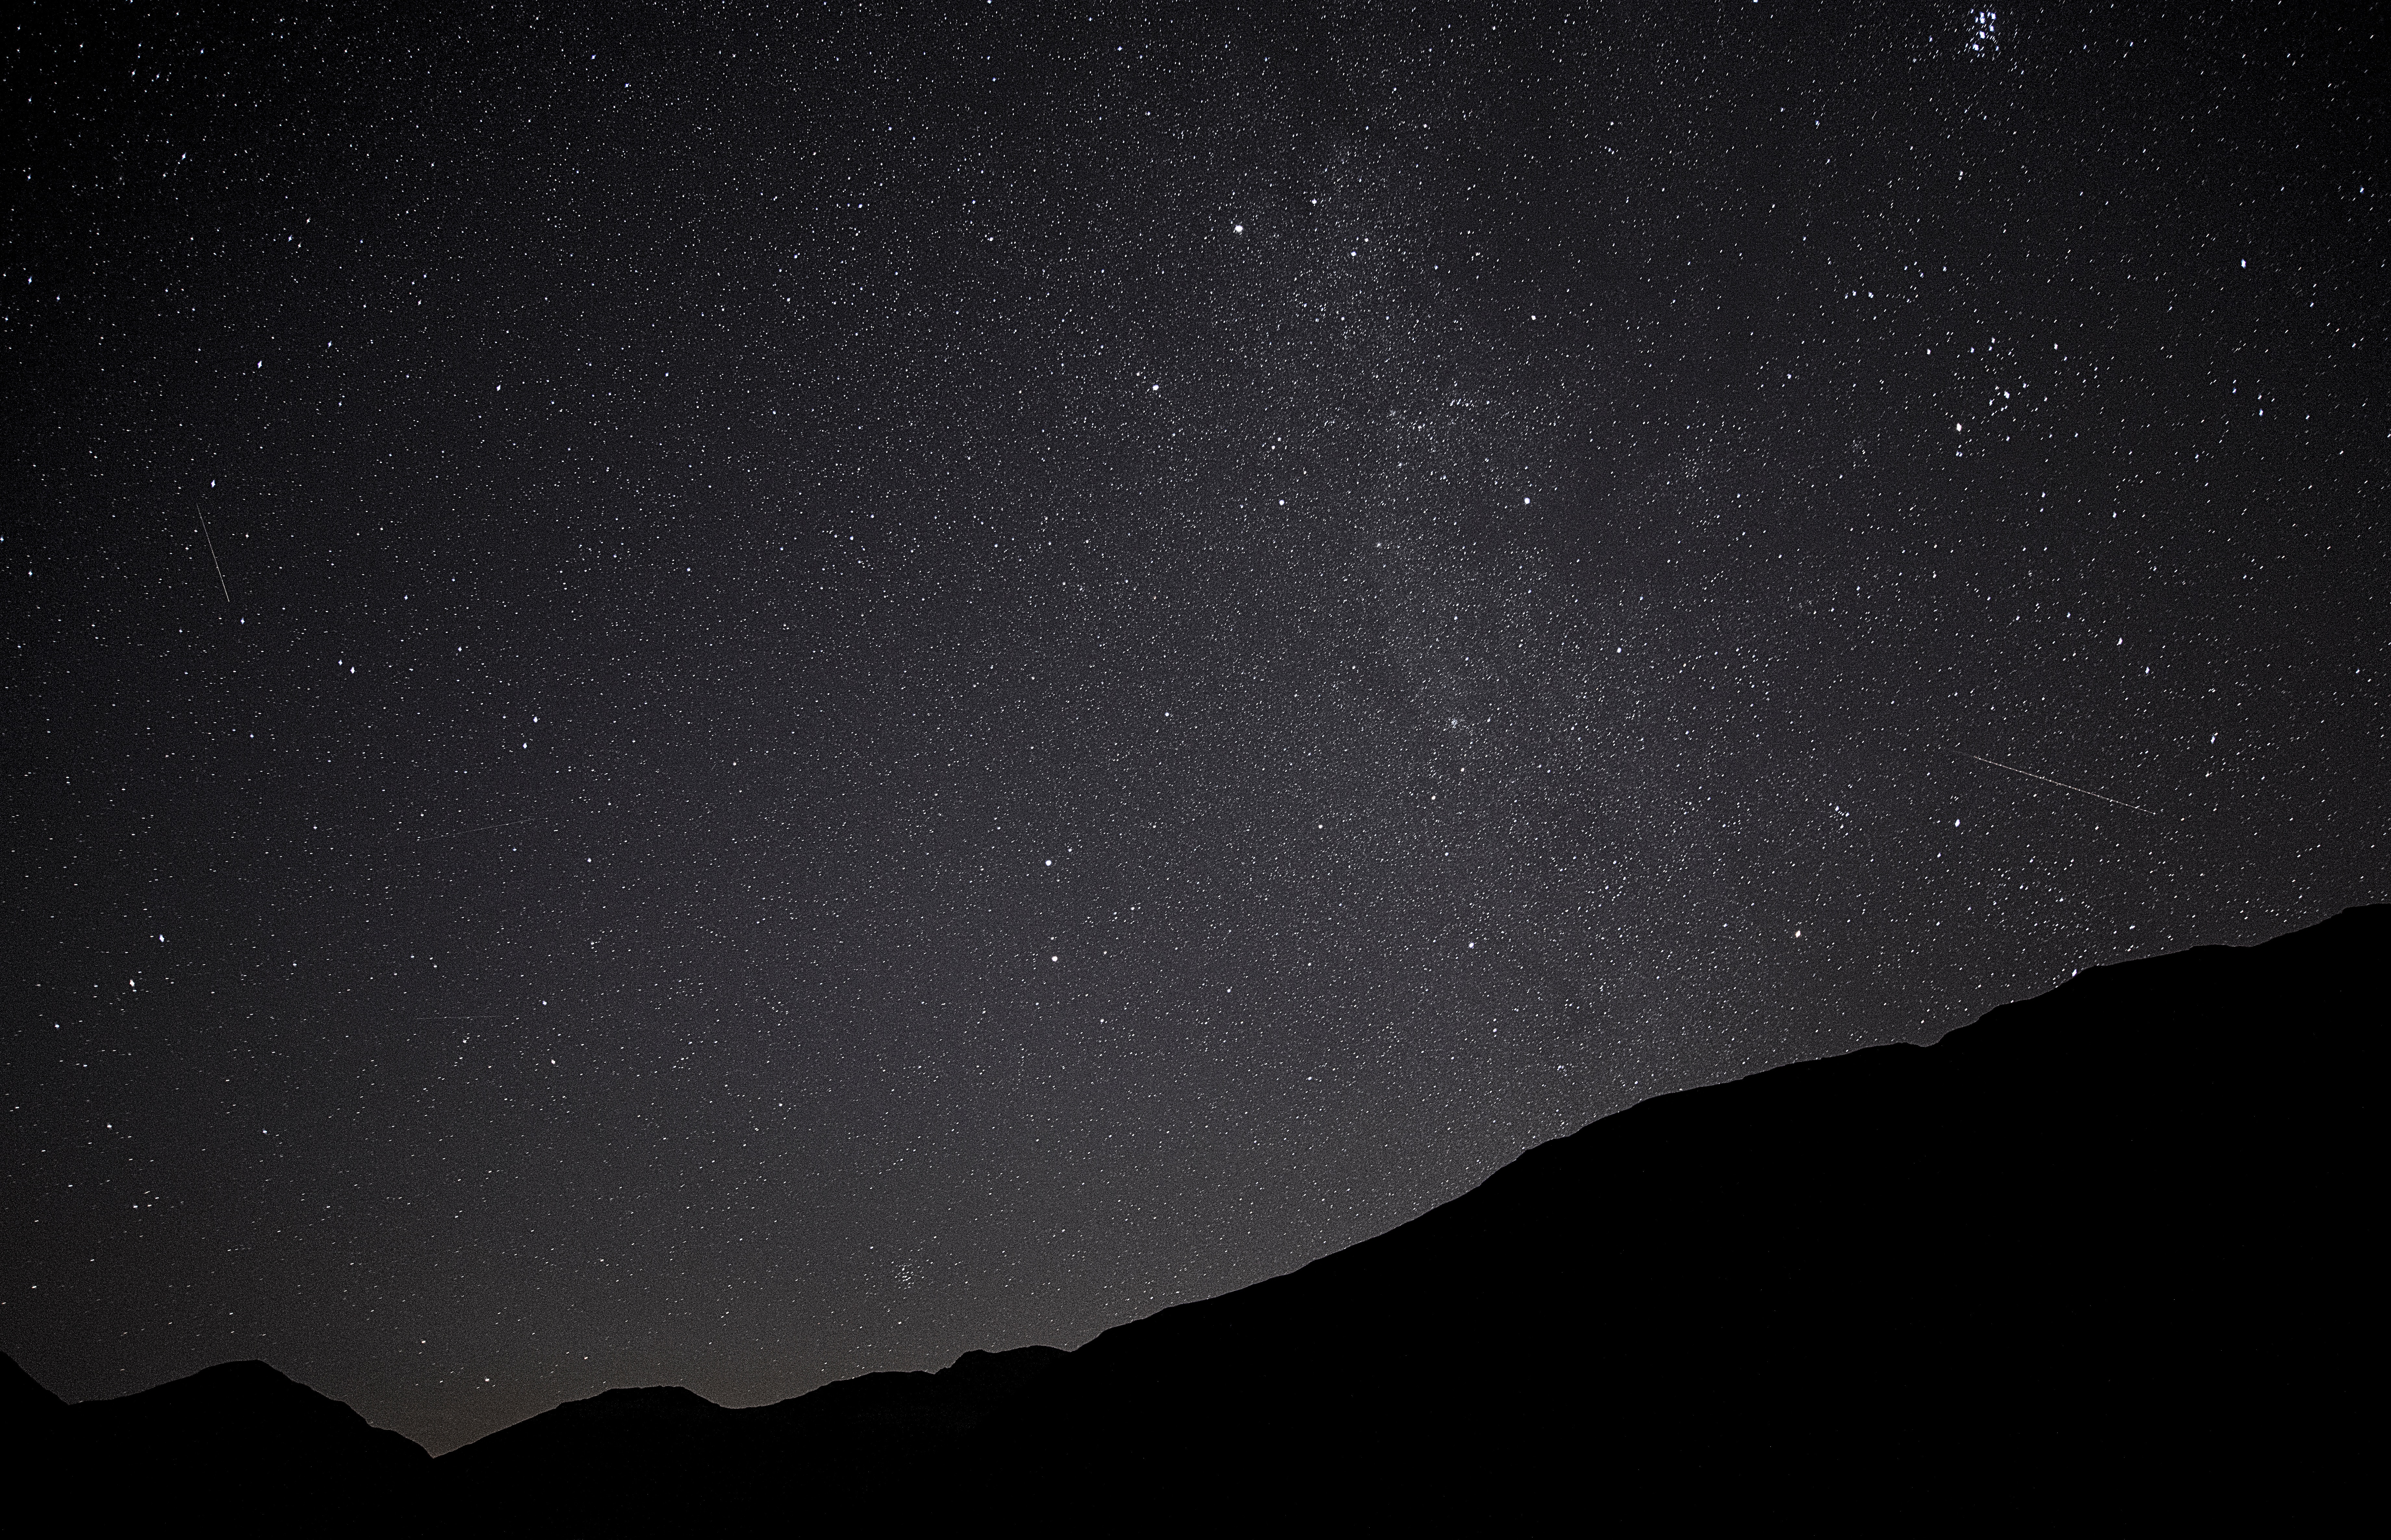
silhouette, black and white, sky, night, star, milky way, atmosphere, slope, darkness, galaxy, moonlight, outer space, astronomy, midnight, astronomical object, spiral galaxy